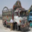
Label: truck